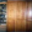
Label: wardrobe